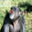
Label: chimpanzee